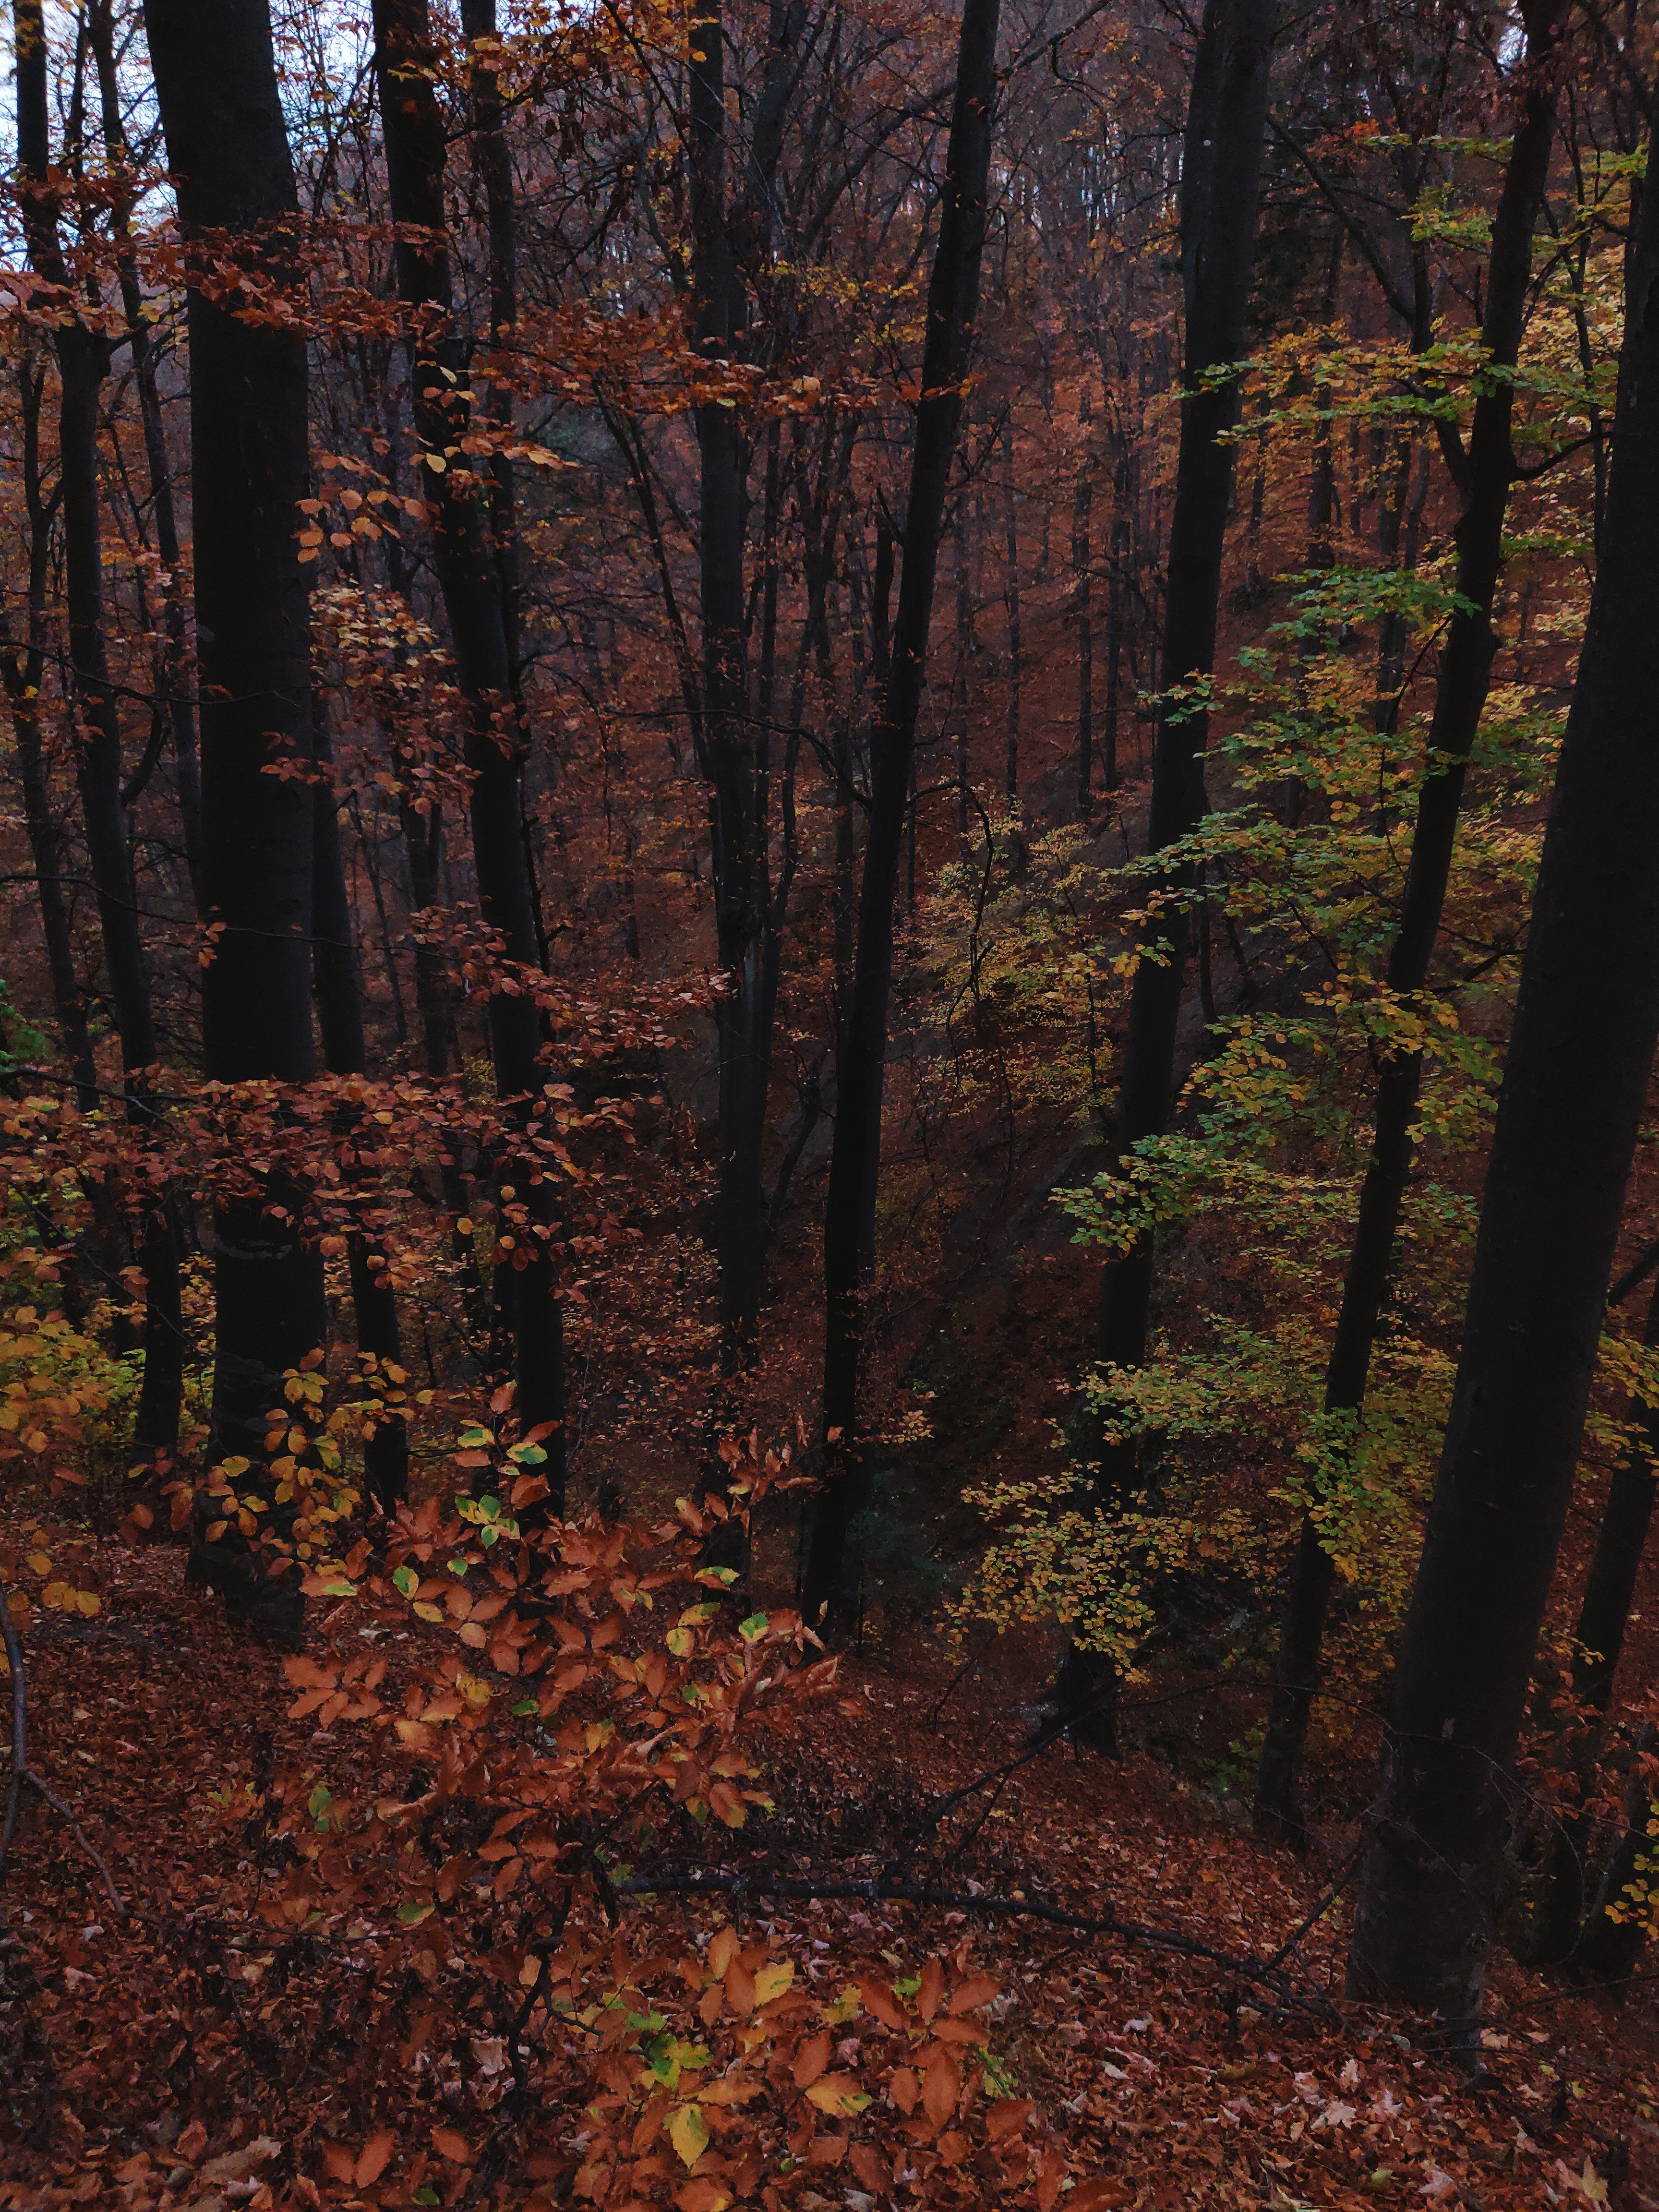
woodland, forest, nature, ecosystem, temperate broadleaf and mixed forest, spruce fir forest, autumn, vegetation, deciduous, wilderness, tree, grove, leaf, northern hardwood forest concept, old growth forest, temperate coniferous forest, path, tropical and subtropical coniferous forests, trunk, sunlight, biome, state park, wood, valdivian temperate rain forest, larch, landscape, branch, grass